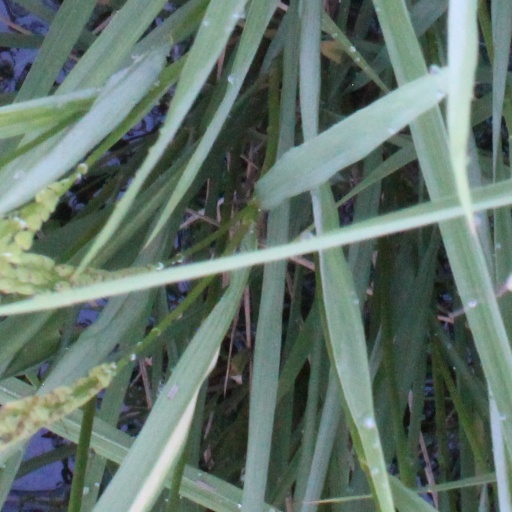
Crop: rice